Sonar

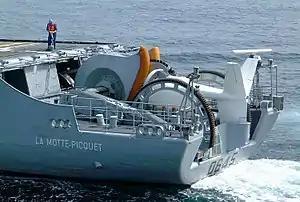
French F70 type frigates (here) are fitted with VDS (variable depth sonar) type DUBV43 or DUBV43C towed sonars.

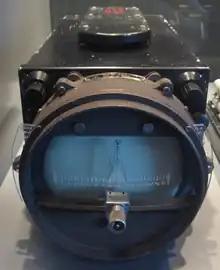
ASDIC display unit from around 1944

Sonar (sound navigation and ranging or sonic navigation and ranging) is a technique that uses sound propagation (usually underwater, as in submarine navigation) to navigate, measure distances (ranging), communicate with or detect objects on or under the surface of the water, such as other vessels.